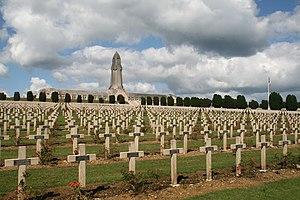
Le cimetière et l'ossuaire de Douaumont (Verdun), France (Meuse).
En France, une nécropole nationale est un cimetière militaire appartenant à l’État français.
La liste des mémoriaux et cimetières militaires du département de la Meuse répertorie les cimetières militaires, les mémoriaux ainsi que les stèles, plaques commémoratives et autres monuments qui honorent la mémoire des morts aux combats, des victimes de bombardements ou d’exactions de l'ennemi ainsi que celle de personnels de santé, de chefs militaires ou politiques pendant :
Un haut lieu de la mémoire nationale est, en France, un des dix lieux de mémoire relevant du ministère des Armées, qu'il a sélectionnés comme tels à partir de 2014.